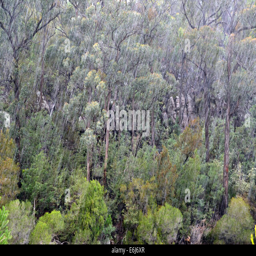
rain pouring to the ground with trees and bush in the background